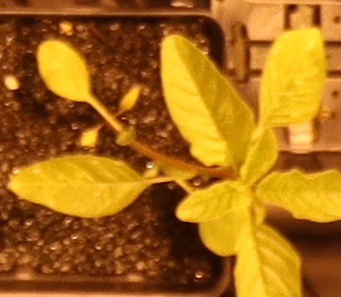
Label: Waterhemp